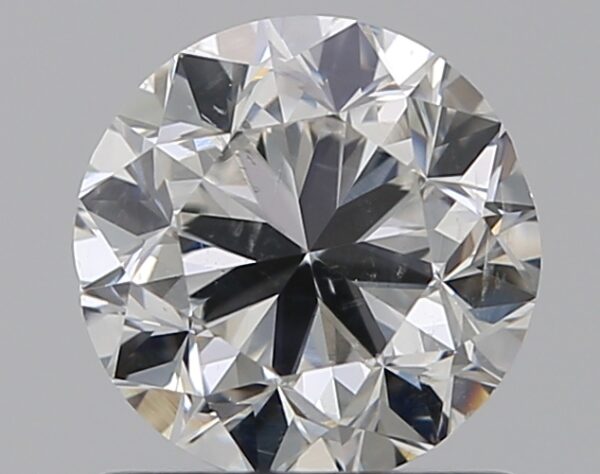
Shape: round
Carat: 1
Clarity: SI1
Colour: G
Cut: GD
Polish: EX
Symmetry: VG
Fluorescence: N
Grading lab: GIA
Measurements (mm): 6.04 x 6.11 x 4.01